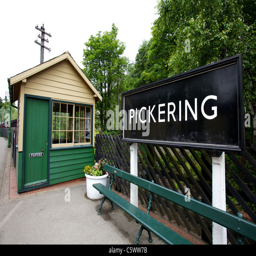
sign on the platform , next to office